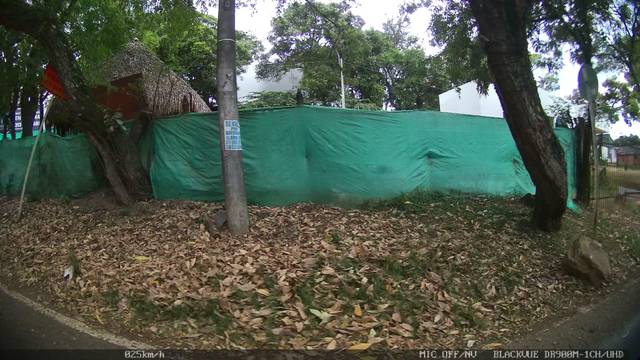
Region: Colombia
Coordinates: 3.444, -76.554